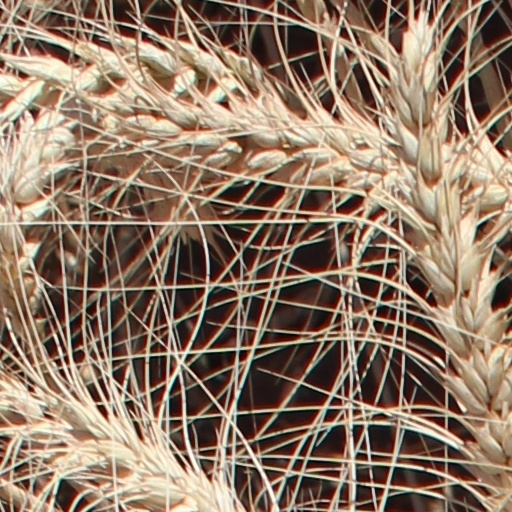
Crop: wheat